King penguin

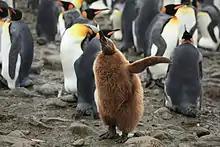
King penguin chick

The king penguin often breeds on the same large circumpolar islands as other penguin species, but it is easily distinguished from other species by its much larger size and taller frame, colorful markings, and grizzled sooty-greyish rather than blackish back.